New Garden, Potsdam

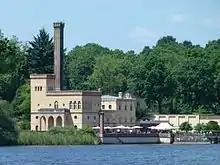
The dairy, now a restaurant

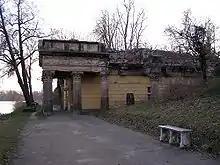
Palace kitchen as a temple ruin

In contrast to the extensive English landscape gardens of the 19th century, whose primary elements were trees, meadows and water, the English garden of the 18th century was characterized by relatively discrete regions decorated with small architectural elements. The landscape character was emphasized in a design intended to reproduce nature. The trees and plants were not to be shaped and trimmed, but left to grow naturally. Rural life was also "rediscovered" in the process. Browsing cows were part of the scene in the New Garden, with their milk being processed to butter and cheese in a dairy at the northwest corner of the park (it is now a lakeshore restaurant). Summer houses which existed on the property were incorporated in the planning and have survived to the present. They are designated by their color: the Brown, Red or Green House.